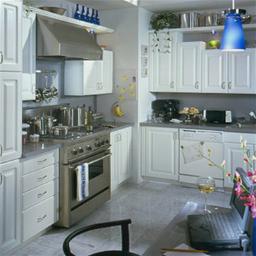
Room type: kitchen